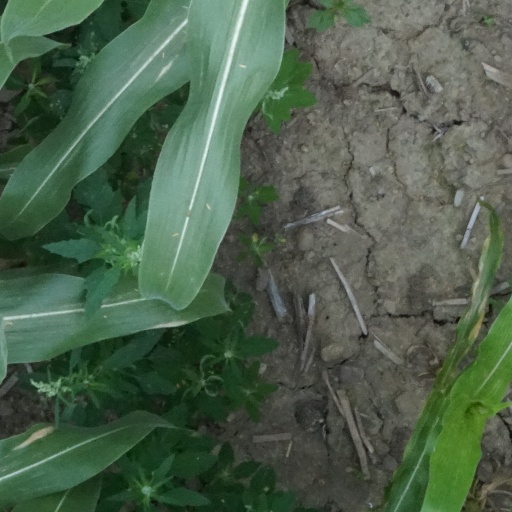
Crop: maize; corn